Zāl

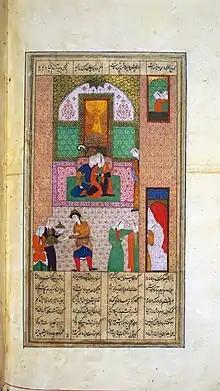
Zal's marriage ceremony

Zal rightly feared that his father and Manuchehr would disapprove of his marrying a descendant of Zahhak, and while Mehrab generally approved of the young prince, some of Zal's actions made him bristle. Zal accordingly wrote a letter to his father and requested him to agree to his marriage, reminding him of the oath he had made to fulfill all his wishes.